Bird control spike

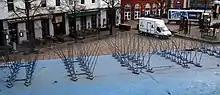
Bird control spikes on a roof in Denmark

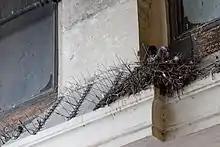
While deterring perching, bird spikes may not shift birds able to build large nests, and in fact can help them by providing a support to build the nest on. While spikes can be inspected and nests removed, in many countries there are restrictions preventing or restricting the removal of bird nests.

A bird control spike, also known as an anti-roosting spike, pigeon spike, or roost modification, is a device consisting of long, needle-like rods used for bird control. Bird control spikes can be attached to building ledges, street lighting, and commercial signage to prevent wild or feral birds from perching or roosting. Birds can produce large quantities of unsightly and unhygienic feces, and some birds have very loud calls that can be inconvenient for nearby residents, especially at night. As a result, bird control spikes are used to deter these birds without causing them harm or killing them. In an unexpected adaptation, some birds have collected the spikes and used them in their nests.